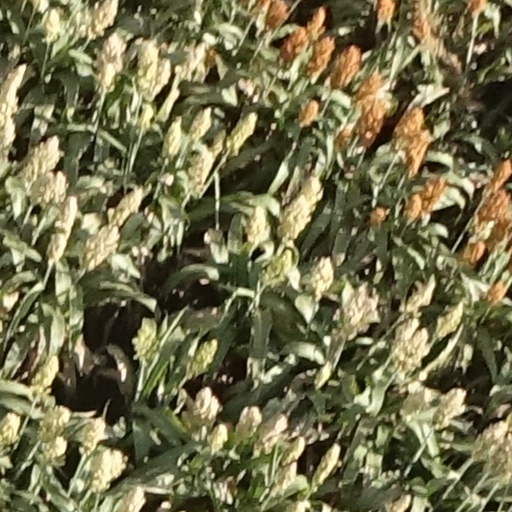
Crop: sorghum